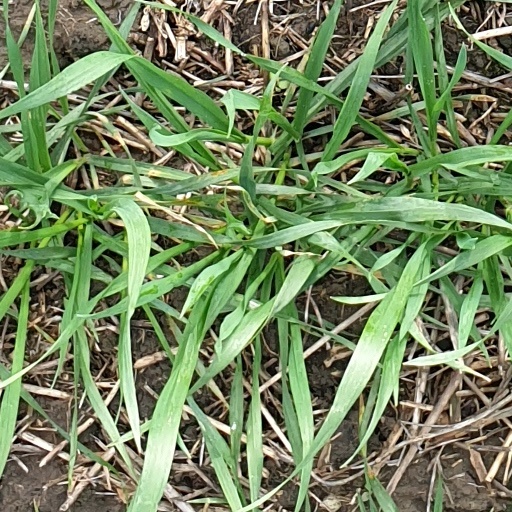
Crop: wheat